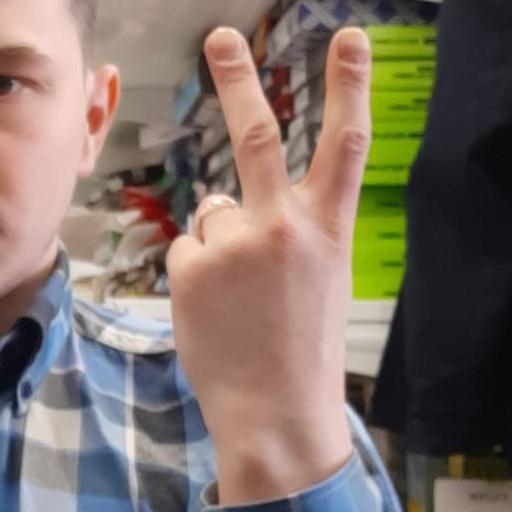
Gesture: peace_inverted